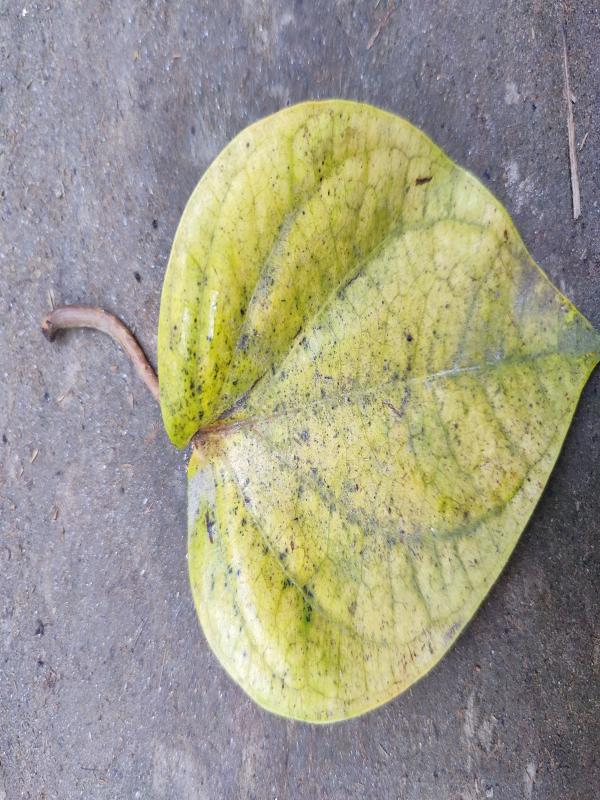
Label: Dried_Leaf